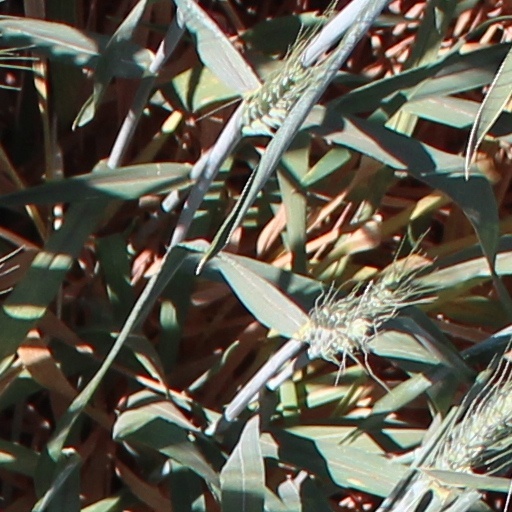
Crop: wheat